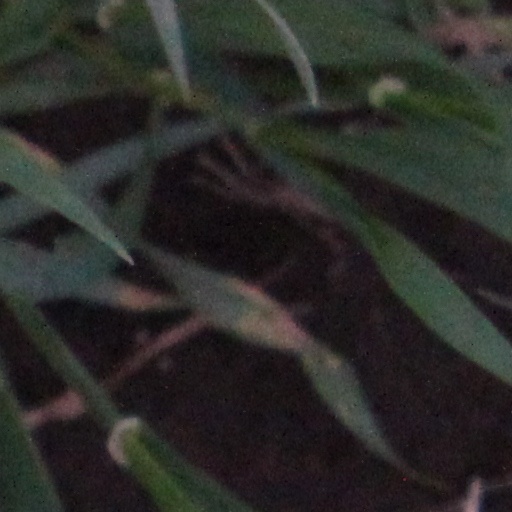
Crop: wheat